Kobie van Rensburg

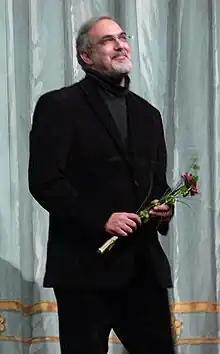
Kobie van Rensburg in Passau, 2009

Kobie van Rensburg (born 23 May 1969 in Johannesburg) is a South African tenor and opera director.